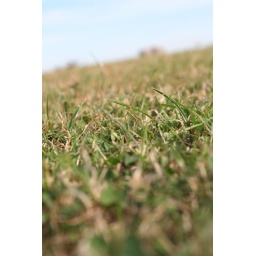
This photograph was taken on the ground of the grass. I like the depth of field in this image.